Doge's Palace

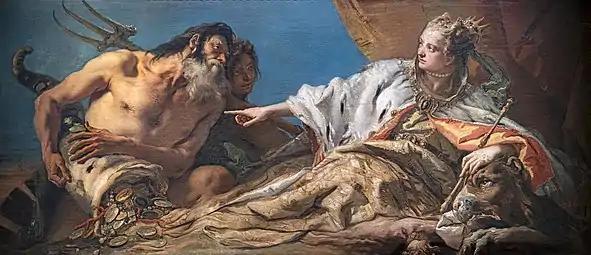
"Neptune Offering Gifts to Venice" (1748–1750) by Giovan Battista Tiepolo

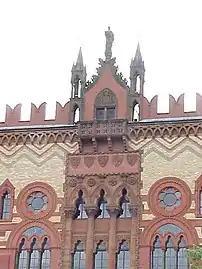
The western façade of Templeton's Carpet Factory

Prior to the 12th century, there were holding cells within the Doge's Palace but during the 13th and fourteenth centuries more prison spaces were created to occupy the entire ground floor of the southern wing. Again these layouts changed in c.1540 when a compound of the ground floor of the eastern wing was built. Due to their dark, damp and isolated qualities they came to be known as the Pozzi (the Wells). In 1591 yet more cells were built in the upper eastern wing. Due to their position, directly under the lead roof, they were known as Piombi. Among the famous inmates of the prison were Silvio Pellico and Giacomo Casanova. The latter in his biography describes escaping through the roof, re-entering the palace, and exiting through the Porta della Carta.